Technische Hochschule

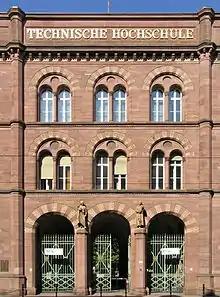
University of Karlsruhe, a German technical university, founded in the 19th century, since 2009 it has been named Karlsruhe Institute of Technology

A Technische Hochschule (plural: "Technische Hochschulen", abbreviated "TH") is a type of university focusing on engineering sciences in Germany. Previously, it also existed in Austria, Switzerland, the Netherlands, and Finland. In the 1970s (in Germany) and the 1980s (in the Netherlands), the "Technische Hochschule" emerged into the (German) or (Dutch). Since 2009, several German universities of applied sciences were renamed as .